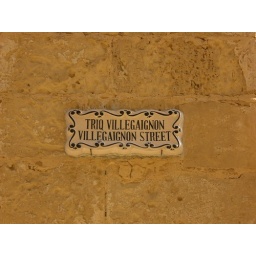
street sign in malta